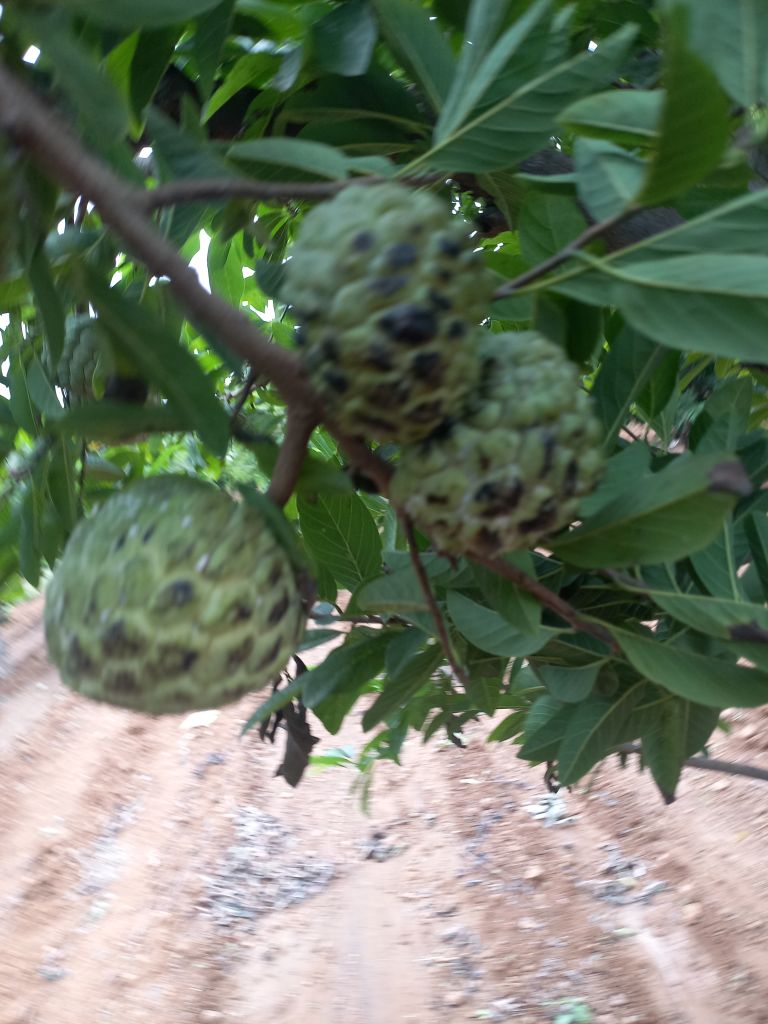
Disease label: Blank Canker